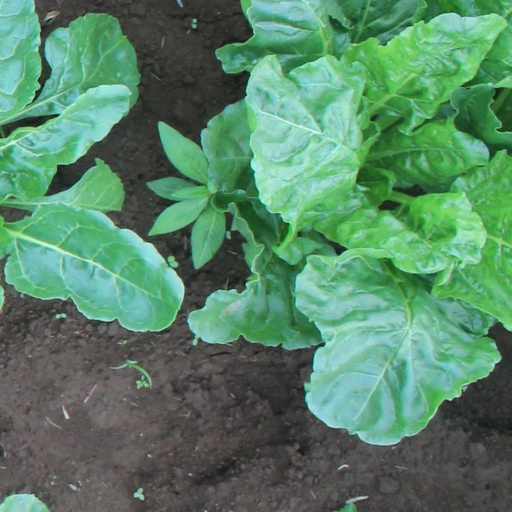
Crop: sugar beet